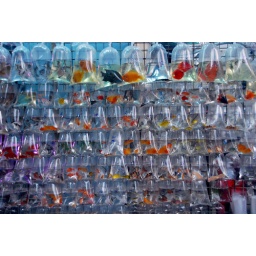
A wall of fish. The fish market in Hong Kong.